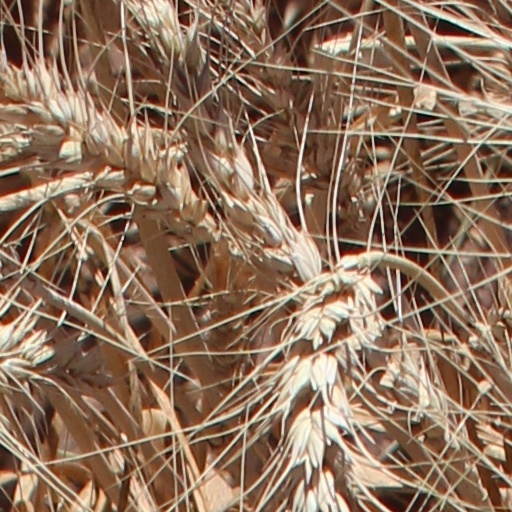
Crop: wheat